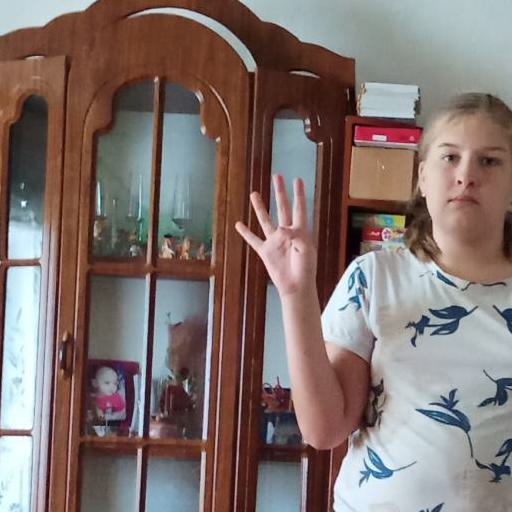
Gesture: four